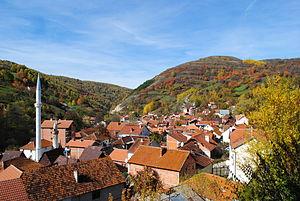
Krushevë en albanais et Kruševo en serbe latin est une localité du Kosovo située dans la commune/municipalité de Dragash/Dragaš et dans le district de Prizren/Prizren. Selon le recensement de 2011, elle compte 857 habitants.